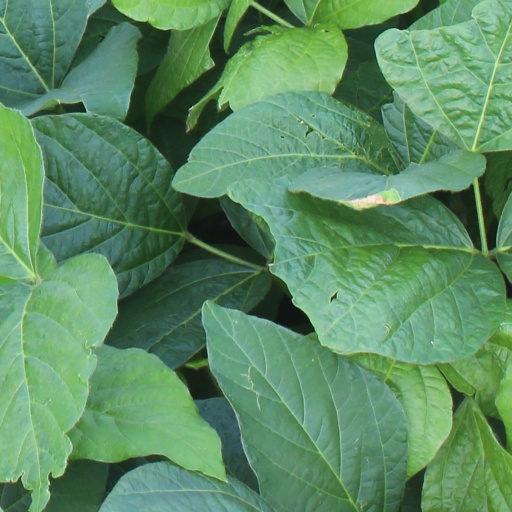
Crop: soybean